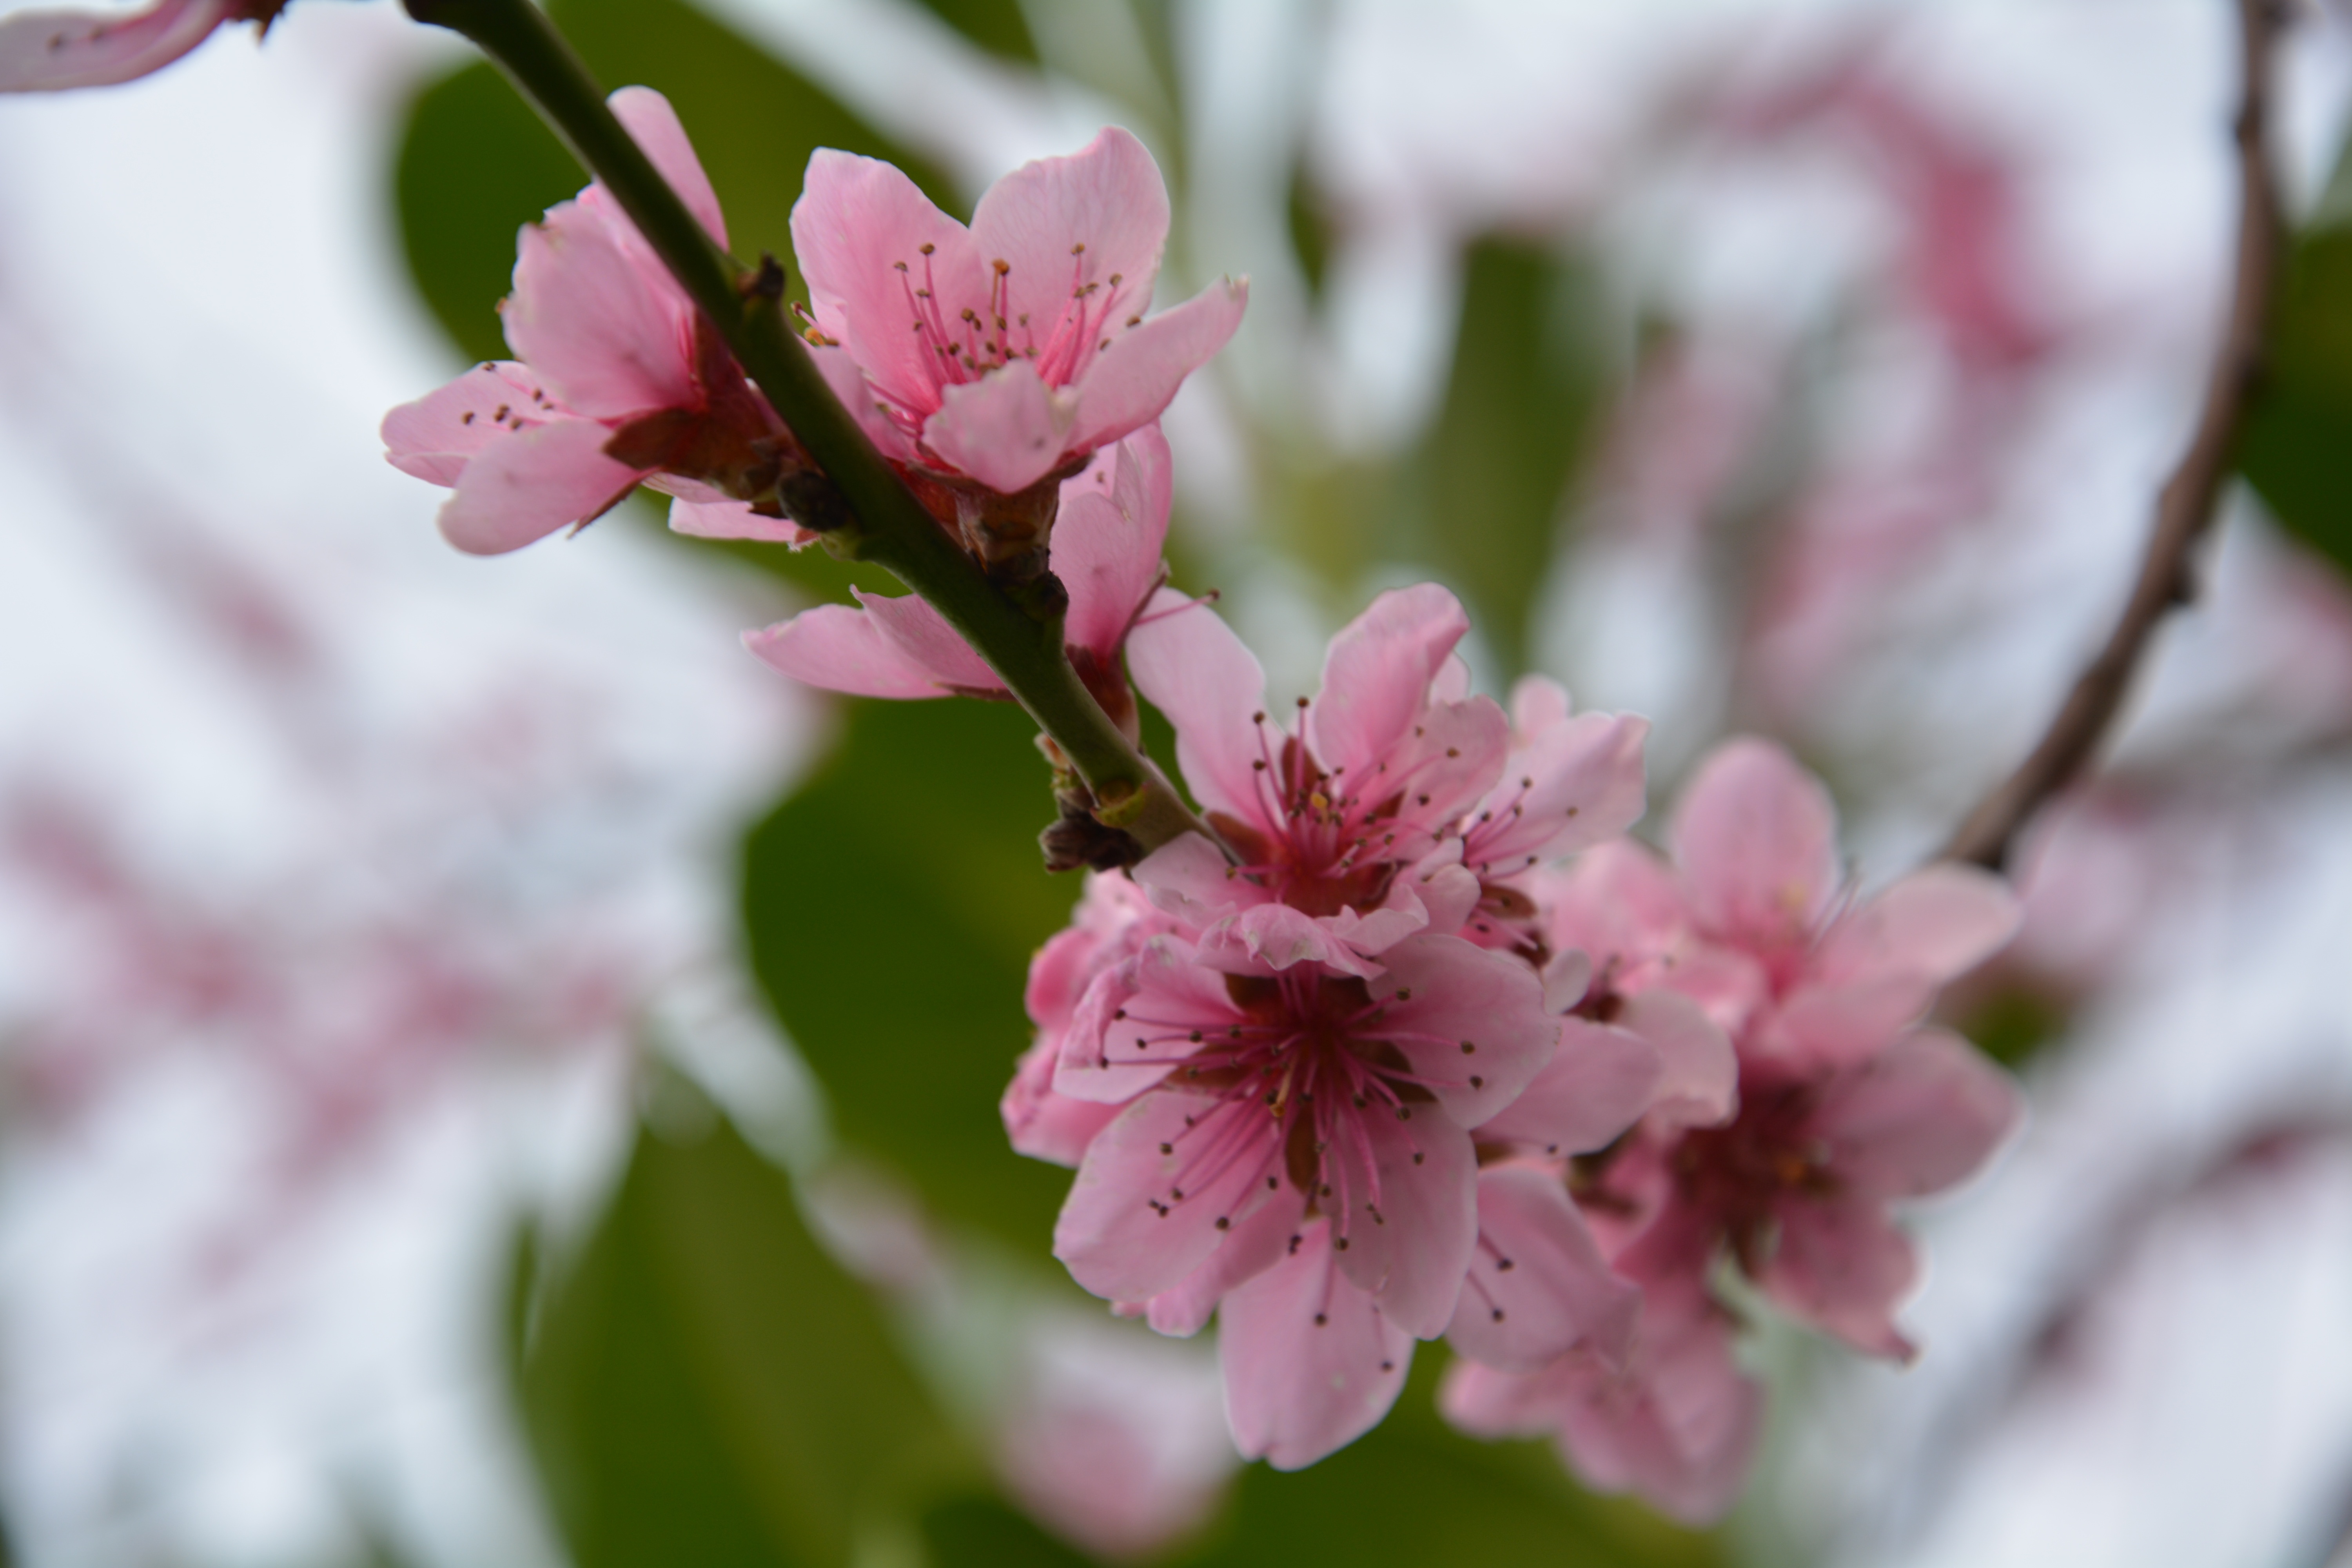
nature, branch, blossom, plant, fruit, flower, petal, bloom, food, spring, produce, botany, pink, flora, cherry blossom, flowers, shrub, cherry, cherries, macro photography, flowering plant, woody plant, land plant